Taxicab number

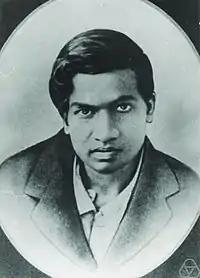
Srinivasa Ramanujan ("picture") was bedridden when he developed the idea of taxicab numbers, according to an anecdote from G. H. Hardy.

In mathematics, the "n"th taxicab number, typically denoted Ta("n") or Taxicab("n"), is defined as the smallest integer that can be expressed as a sum of two "positive" integer cubes in "n" distinct ways. The most famous taxicab number is 1729 = Ta(2) = 1 + 12 = 9 + 10, also known as the Hardy–Ramanujan number.